The Moon of Israel

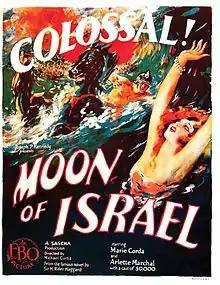
American film poster

The Moon of Israel (or "The Queen of the Slaves") is a 1924 Austrian epic film. It was directed by Mihaly Kertész (later Michael Curtiz). The script was written by Ladislaus Vajda, based on H. Rider Haggard's 1918 novel "Moon of Israel", which in its turn was inspired by the Biblical story of the Exodus.